Burnitup!

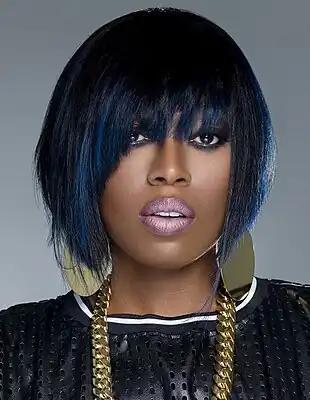
Image of rapper Missy Elliott looking to the camera with her mouth open. She is sporting short black and blue hair, heavy make-up, black shirt with white stripes, and gold earrings and necklace.

For "Burnitup!", Jackson invited American rapper Missy Elliott, with whom she had previously collaborated several times. The first was on 1998 remixes of "Go Deep", the second in 2001 on a remix of "Son of a Gun" from "All for You" (2001), and the last on "The 1" from "Discipline" (2008). Elliott commented: